Fteri, Pieria

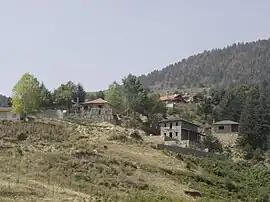
View of Fteri

Fteri is an Aromanian (Vlach) village of the Katerini municipality. Before the 2011 local government reform it was part of the municipality of Petra. The 2021 census recorded 6 inhabitants in the village. Fteri is a part of the community of Milia.